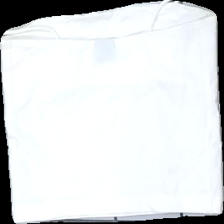
View: back
Type: Top
Category: Ladies
Brand: Gina Tricot
Colors: White
Material: 100% cotton
Cut: Regular, Cropped
Size: S
Season: All
Price range: 50-100
Recommended usage: Reuse